2009 Milwaukee Brewers season

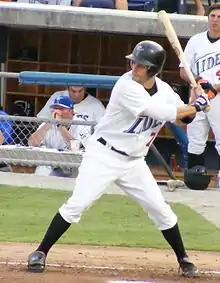
Adam Stern

The 2009 spring training season was affected by the 2009 World Baseball Classic, which was held in March. Six players in the Brewers system played in the Classic and missed time during spring training: left fielder Ryan Braun (Team USA), relief pitcher Mark DiFelice (Team Italy), and minor league players Vinny Rottino (Team Italy), Adam Stern (Team Canada), Brett Lawrie (Team Canada), and David Welch (Team Australia). Additionally, the Brewers played an exhibition game against Team Australia, winning by the score of 10 to 5.